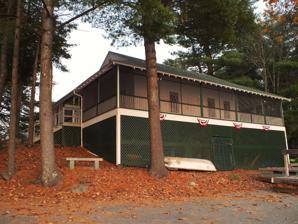
Building: Androscoggin Yacht Club
Country: United States of America
Year built: 1912
United States historic place Androscoggin Yacht Club U.S. National Register of Historic Places Show map of Maine Show map of the United States Location 22 Lake St. Wayne, Maine Coordinates 44°20′52″N 70°4′8″W / 44.34778°N 70.06889°W / 44.34778; -70.06889 Area 1.25 acres (0.51 ha) Built 1912 ( 1912 ) Architect Carl W. Davis Architectural style Vernacular; Craftsman NRHP reference No. 12000893 Added to NRHP October 13, 2012 The Androscoggin Yacht Club is a private recreational and social club at 22 Lake Street in Wayne, Maine , on the shore of Androscoggin Lake .  Founded in 1909, the club provides access to a beach and docks, and has a clubhouse available for the use of its members.  The clubhouse was listed on the National Register of Historic Places in 2012, for its architecture and for the role the club played in the development of the region as a summer tourist destination. Description and history The village center of Wayne is set between Androscoggin Lake to the south and Pocasset Lake to the north.  The Androscoggin Yacht Club is located on the south side of the village, on a cove at the northeast end of the lake.  The clubhouse is set on a high stone foundation, which has views of the lake.  The clubhouse is a single story frame structure, with a stone chimney, gabled roof, and a three-sided wraparound porch.  The exterior is clapboarded, and the interior is rustically finished.  It is basically vernacular in design, but has diamond-pane windows and exposed rafter ends in the overhanging roof eaves, both Craftsman features.  The bulk of the building interior is taken by the main club room, with smaller spaces set off for the kitchen, storage, and restrooms. The club was founded in 1909 by a small group of summer residents, but quickly broadened its base to include a number of townspeople, who recognized the value of such an organization as a local social venue.  The clubhouse was opened in 1912, designed by Carl Fuller Davis of Bridgeport, Connecticut .  In its early years, the club sponsored regattas on the lake, and hosted dances and other social events.  It continues to play a role in the social life of the community. See also National Register of Historic Places listings in Kennebec County, Maine References